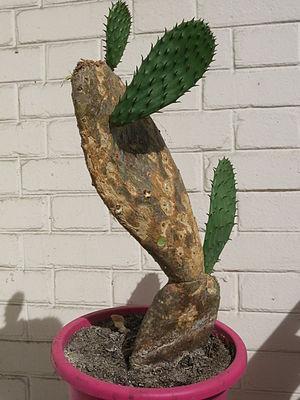
Opuntia ficus-indica obtenue par bouture en 2010 d'une grosse cladode. Les jeunes cladodes (raquettes) sont vertes, mais les cladodes anciennes sont couvertes de lignine. Les jeunes cladodes (raquettes) sont vertes, mais les cladodes anciennes sont couvertes de lignine.
La lignine est une biomolécule, en fait une famille de macromolécules polymères polyphénoliques, qui est un des principaux composants du bois avec la cellulose et l'hémicellulose. La lignine est présente principalement dans les plantes vasculaires et dans quelques algues. Ses principales fonctions sont d'apporter de la rigidité, une imperméabilité à l'eau et une grande résistance à la décomposition. Toutes les plantes vasculaires, ligneuses et herbacées, fabriquent de la lignine.